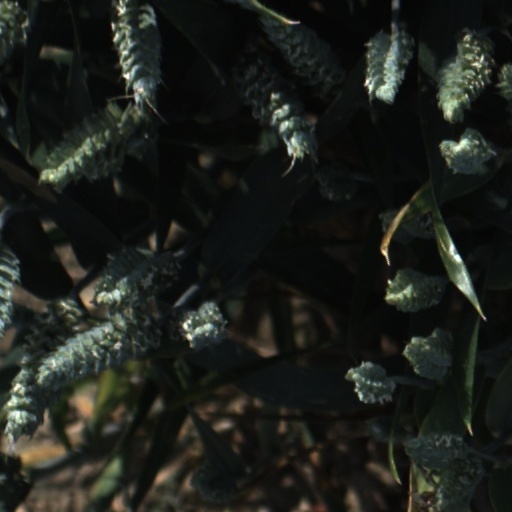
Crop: wheat